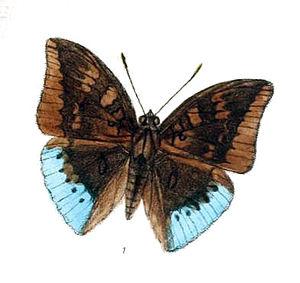
Euthalia mahadeva est un papillon de la famille des Nymphalidae, de la sous-famille des Limenitidinae et du genre Euthalia.